Makalu Barun National Park

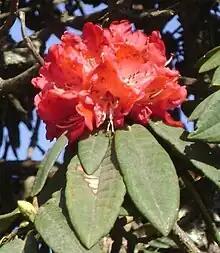
"Rhododendron arboreum" – the floral emblem of Nepal

The Makalu Barun National Park exhibits a high diversity of forest types that are characteristic for the Eastern Himalayas, ranging from near-tropical dipterocarp monsoon forest on altitude to subalpine conifer stands on altitude. Forest aspects vary depending on seasonal moisture availability, temperature and snow cover at different elevations and slopes. Forests below are strongly affected by subsistence agriculture, so that only some ecologically significant stands remain there. Above forests are usually extensive since the cool, humid climate suppresses agricultural activity. Forests span five bioclimatic zones: